Tyson Gamble

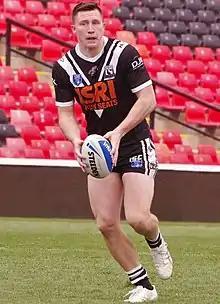
Gamble playing for the Wests Tigers in 2018

In round 15 of the 2018 NRL season, he made his NRL debut for the Wests Tigers against the Canberra Raiders, but it was his only appearance for the season.